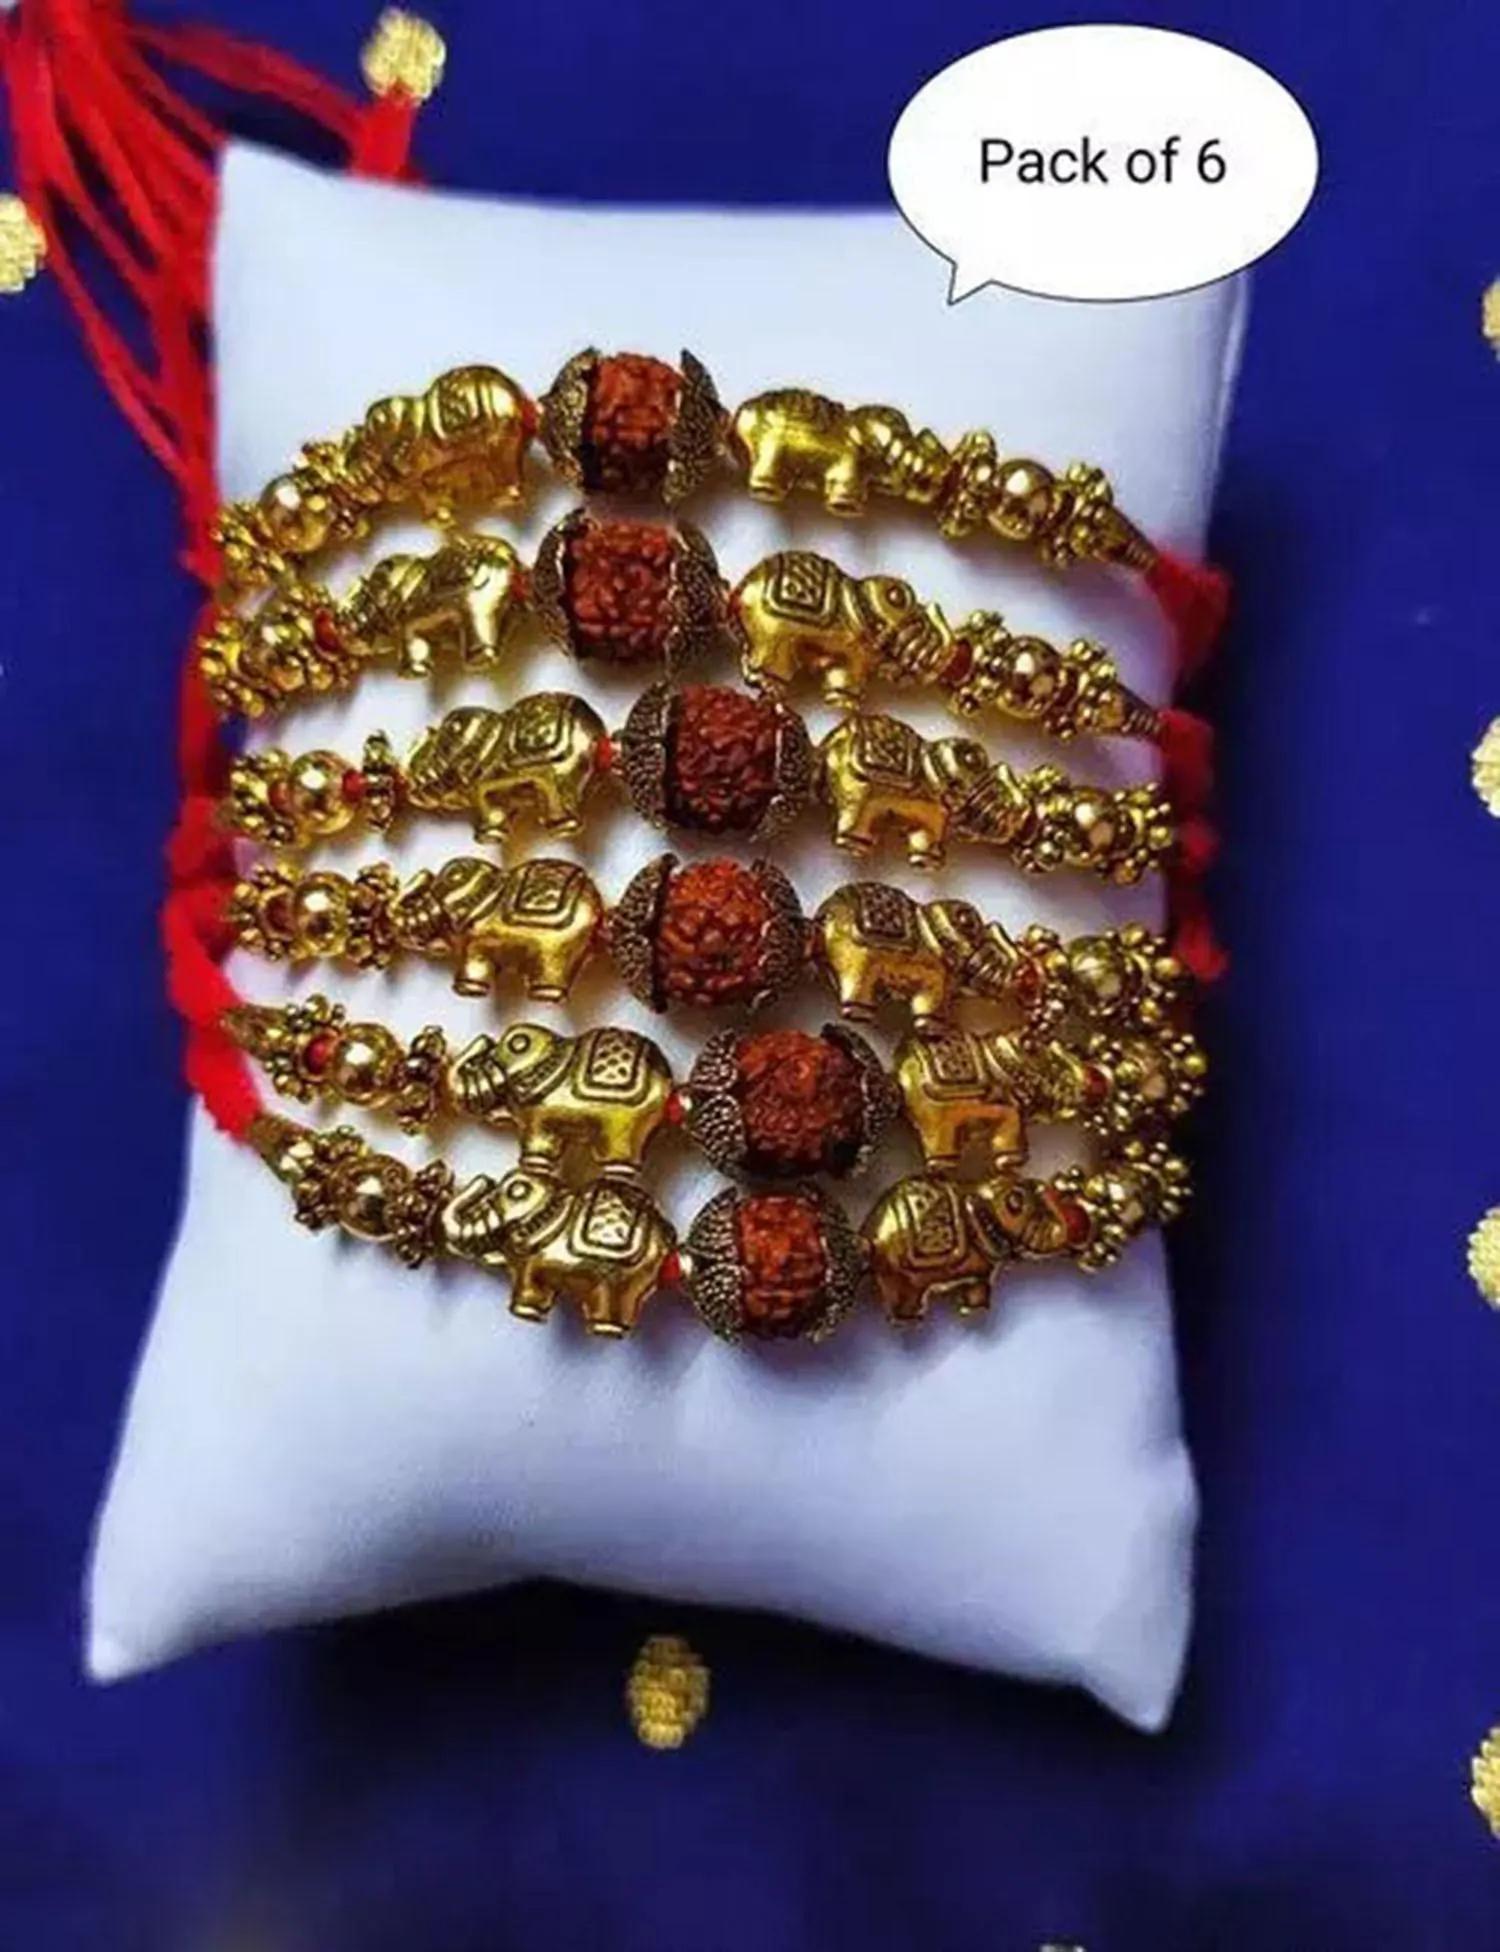
Untouched Peck of 6 Traditional Handmade Designer Rakhi for Bhaiya Perfect Rakhi for Brothers on Rakshabandhan Celebration
Type: Rakhis
Brand: Untouched
Price: Rs. 299
 set of 6 traditional handmade Rudraksh with Turtle designer rakhi bracelets is the perfect way to celebrate Rakshabandhan with your beloved brother. Each R﻿﻿akhi features beautifully crafted Rudraksh beads and a Ganeshji pendant, which are symbols of good luck and protection in Hinduism. The intricate design of each Rakhi is handmade with care, ensuring that each bracelet is unique and special. These Rakhis are not only stunning in design but also hold significant cultural and spiritual value, making them the perfect choice for brothers who appreciate tradition and style. your brother's day extra special with these beautiful Rakhis
Features: Pack of 6
Included: 6-Rakhi